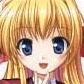
Portrait style: Anime Portrait